Cork Electric Tramways and Lighting Company

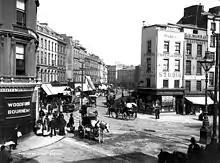
Patrick Street from Daunts Square

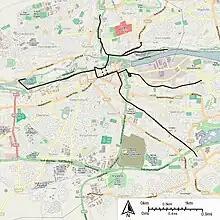
Map of Cork City Electric Tramways

The Cork Electric Tramways and Lighting Company was a subsidiary of British Thomson-Houston, a major electrical contracting company. The contractor for the permanent way was William Martin Murphy, who later became chairman of the company. The power station was built by Edward Fitzgerald (later Sir Edward Fitzgerald, 1st Baronet) and the engineer for the system was Charles Hesterman Merz.